Collingswood, New Jersey

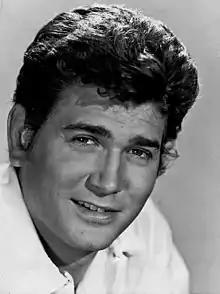
Actor Michael Landon graduated from Collingswood High School

The Collingswood PATCO Speedline Park and Ride station links the town to the eastern suburbs, Camden and Philadelphia by elevated rail. The station is grouped in ride price with Westmont and Haddonfield.